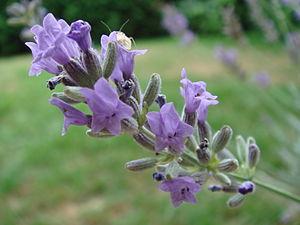
On appelle huile essentielle de lavande le liquide concentré et hydrophobe des composés aromatiques volatils de la lavande vraie ainsi que de la lavande aspic. Ces huiles sont obtenues par extraction mécanique, entraînement à la vapeur d'eau ou distillation à sec.
Le Massif du Vercors propose une très riche variété de fleurs avec plus de 1800 espèces végétales.